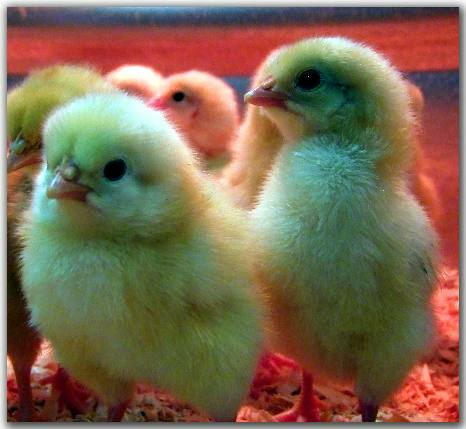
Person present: No